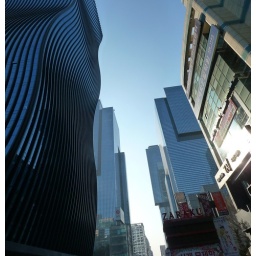
Mixed use high rise building with undulating facade in Seoul, Korea.  Design by Edgar Bosman and Peter Couwenbergh.